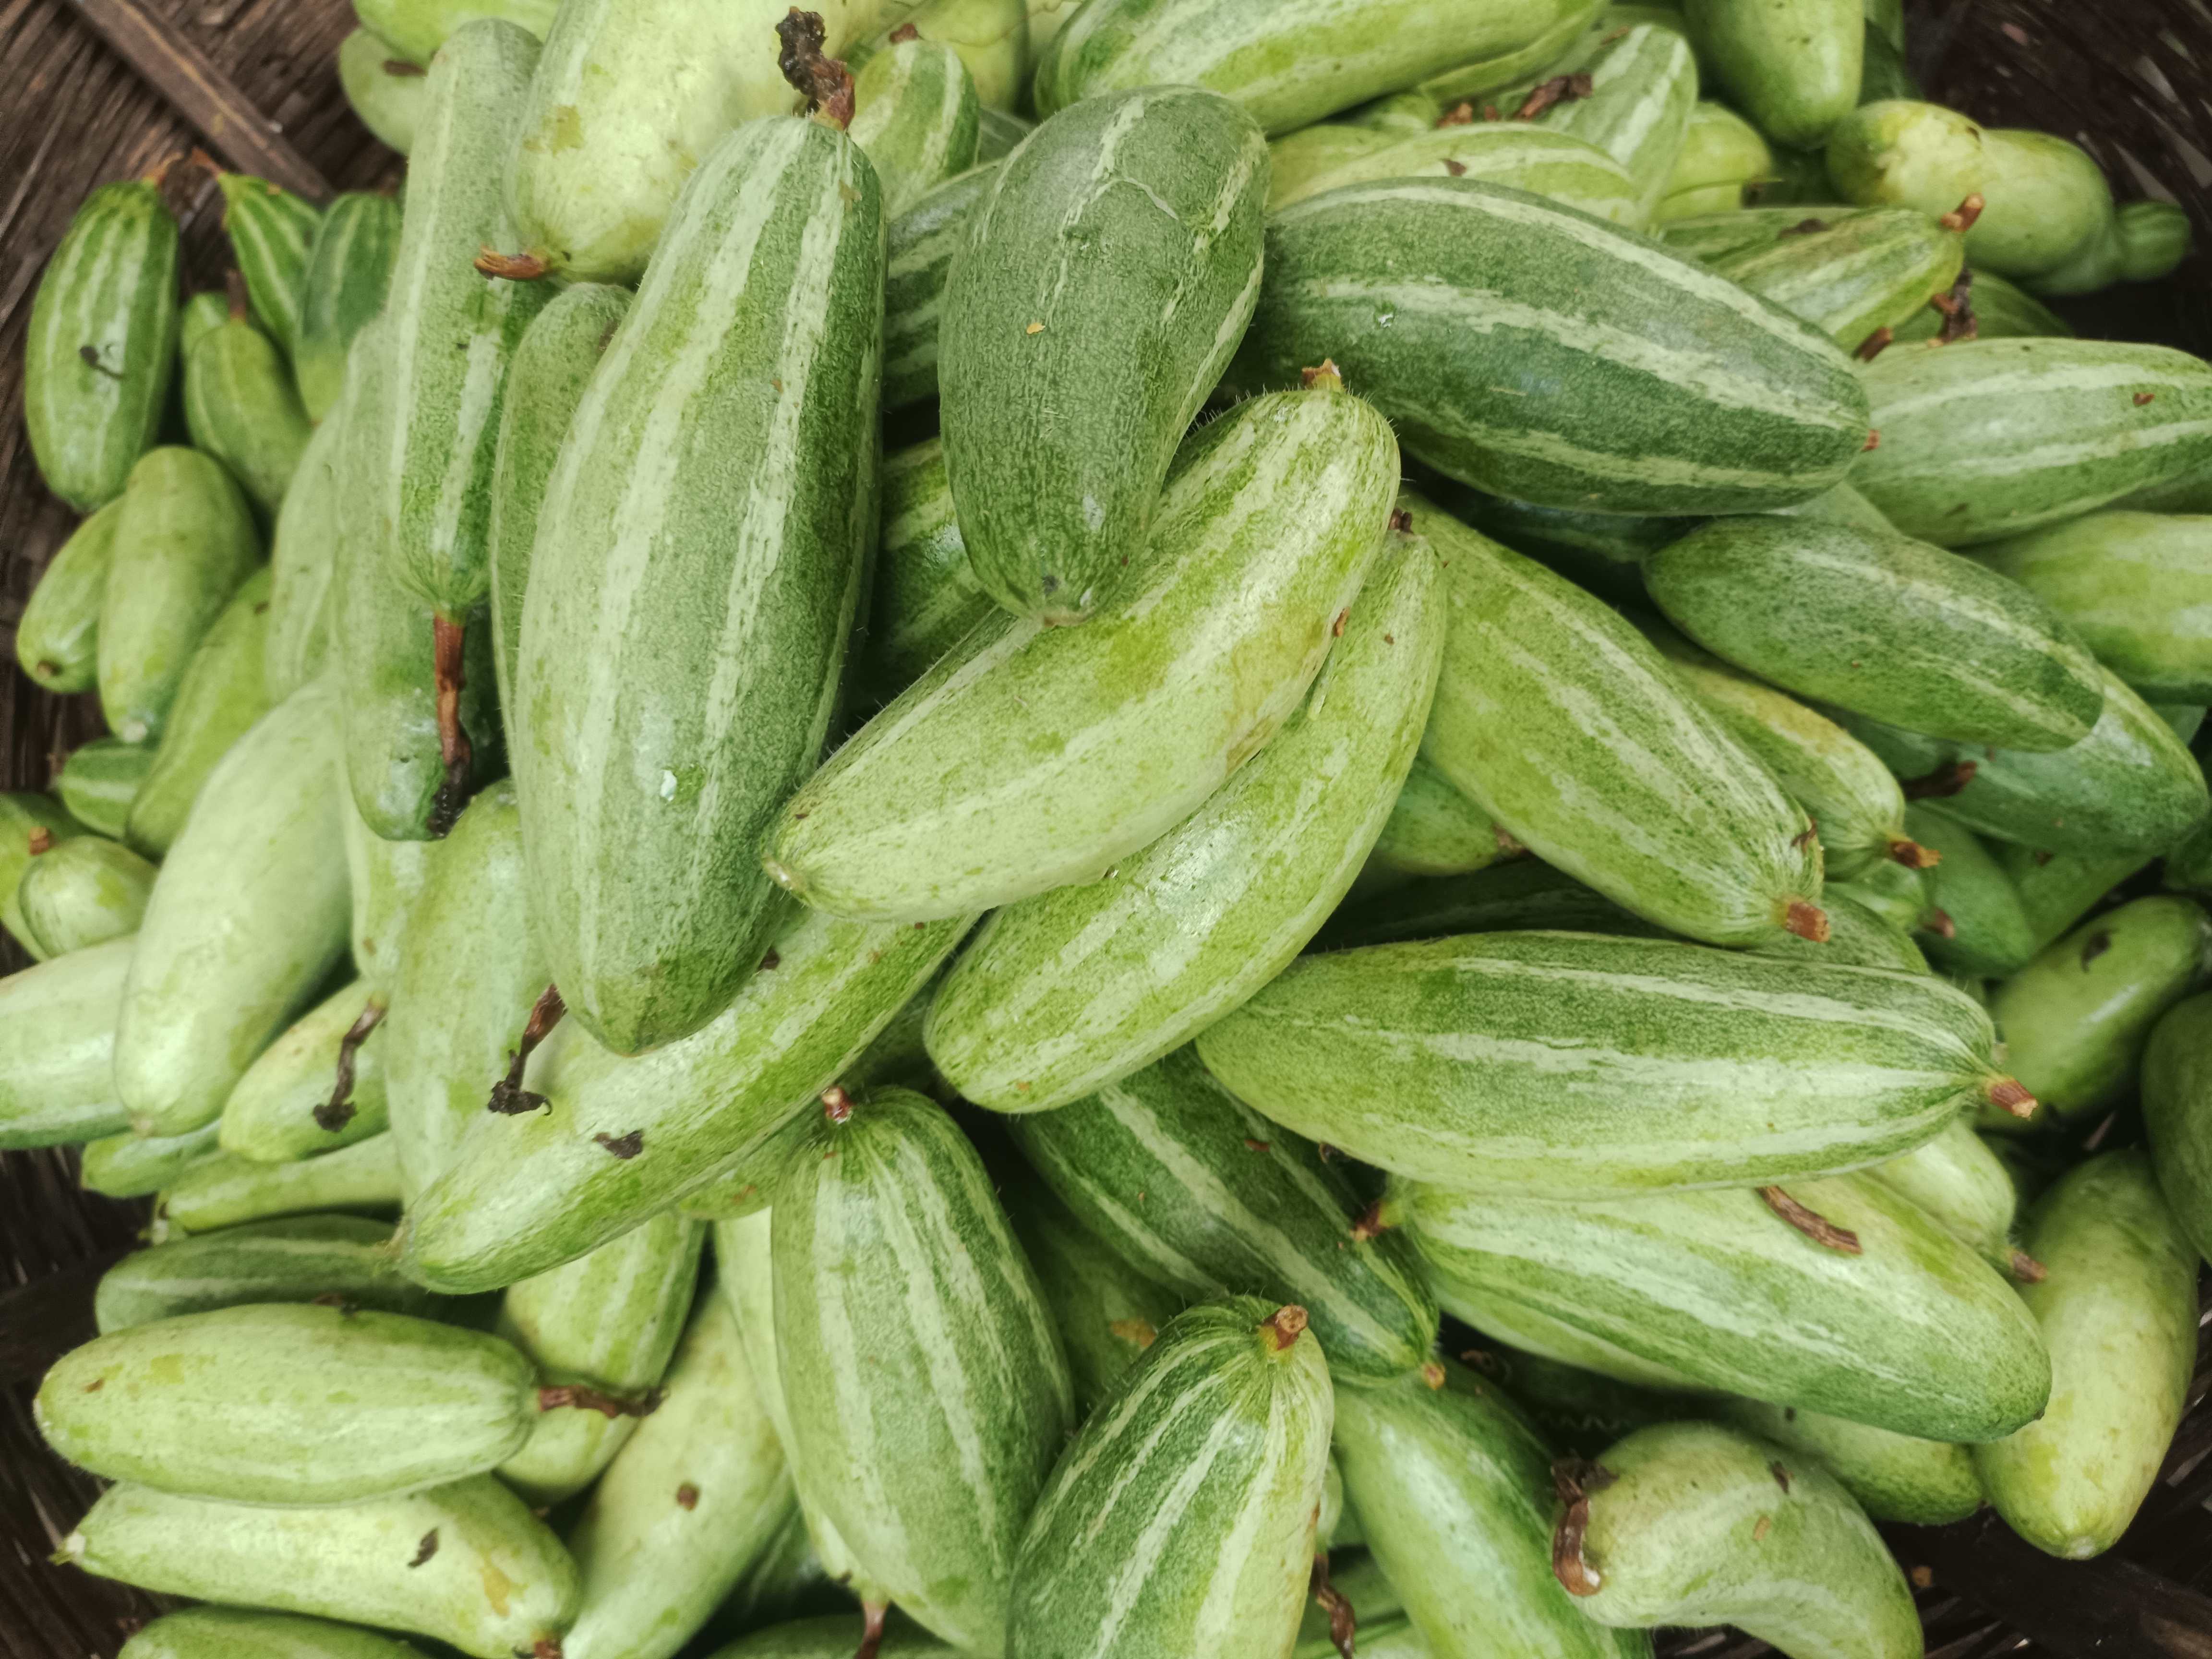
Label: Trichosanthes dioica